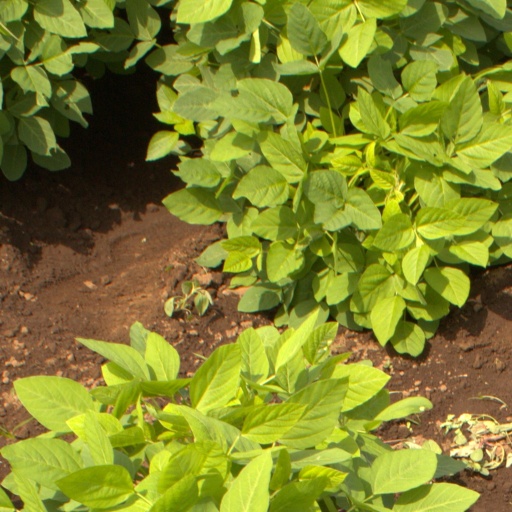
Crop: soybean